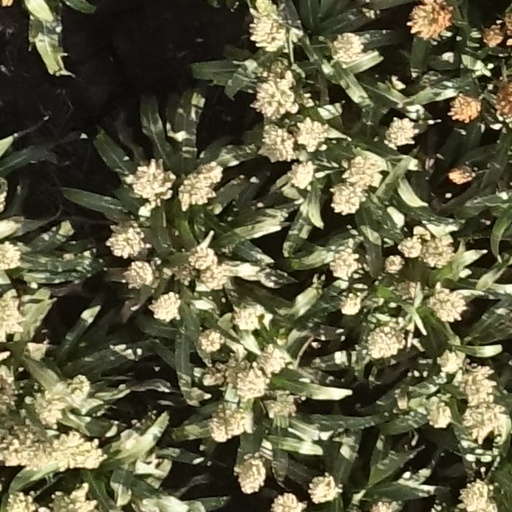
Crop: sorghum